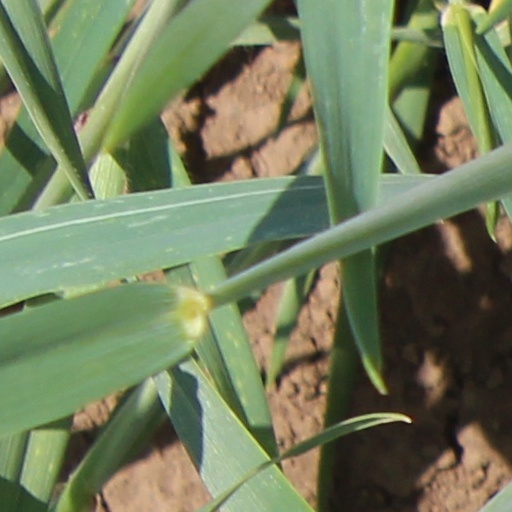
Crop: wheat